Hall, Lanteglos-by-Fowey

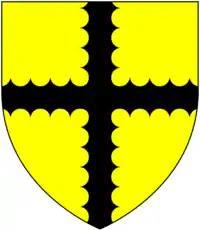
Arms of Mohun: "Or, a cross engrailed sable"

Reginald ("alias" Reynold) de Mohun (born c.1300), the 4th son of John de Mohun, 1st Baron Mohun (1269–1330), feudal baron of Dunster by his wife Anne Tiptoft, daughter of Paine Tiptoft, married Elizabeth FitzWilliam, heiress of Hall, Bodinnoc and other valuable estates. His father granted him a life-interest in the manor of Ugborough in Devon. In 1323 he received a royal pardon from King Edward II for having taken part in the rebellion of the Earl of Lancaster and Roger Mortimer. In 1324-5 he was in Guienne on the King's service, and was abroad again in 1344, with Henry of Lancaster, Earl of Derby.